Juma and the Magic Jinn

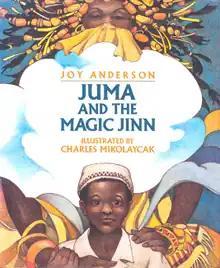
Front cover illustration

Juma and the Magic Jinn is a children's picture book written by Joy Anderson and illustrated by Charles Mikolaycak. First published in 1986 by Lothrop, Lee and Shepard Books, this folktale with an African setting tells the story of a fictional, daydreaming boy named Juma who is living on the real Lamu Island just off the East coast of Kenya. Desiring to be someplace where he won't have to study or behave, Juma seeks the help of a magical jinn (in English, a genie), a decision which leads Juma on misadventures. In the same year the book was published, "Juma and the Magic Jinn" won a 1986 Golden Kite Award for Mikolaycak's illustrations. These illustrations additionally played a role in Mikolaycak receiving the 1987 Kerland Award "in recognition of singular attainments in the creation of children's literature."